History of Iraq

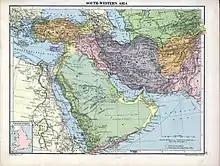
British ruled Mesopotamia in pink

During the late 14th and early 15th centuries, the Qara Qoyunlu, or Black Sheep Turkmens, ruled the area now known as Iraq. In 1466, the Aq Qoyunlu, or White Sheep, defeated the Qara Qoyunlu and took control. From 1508, as with all territories of the former White Sheep Turkmen, Iraq fell into the hands of the Iranian Safavids. With the Treaty of Zuhab in 1639, most of the territory of present-day Iraq came under the control of the Ottoman Empire as the eyalet of Baghdad as a result of wars with the neighboring rival, Safavid Iran. Throughout most of the period of Ottoman rule (1533–1918), the territory of present-day Iraq was a battle zone between rival regional empires and tribal alliances. Iraq was divided into three vilayets: